Israel Defense Forces

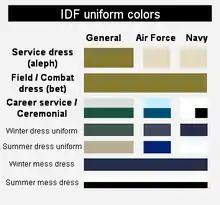
IDF uniform colors

From the formation of the IDF until the late 1980s, sergeant major was a particularly important warrant officer rank, in line with usage in other armies. In the 1980s and 1990s the proliferating ranks of sergeant major became devalued, and now all professional non-commissioned officer ranks are a variation on sergeant major ("rav samal") except for "rav nagad".